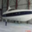
Label: ship